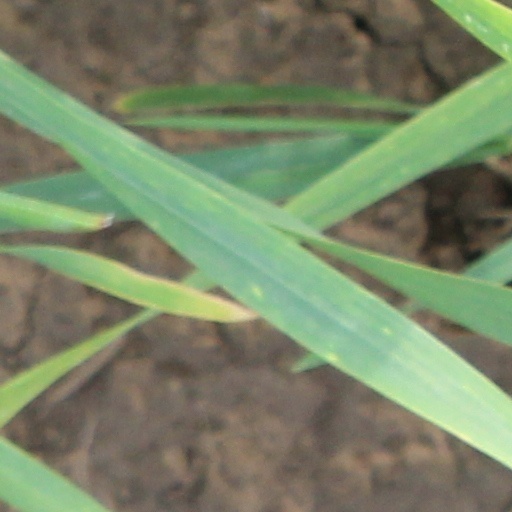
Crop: wheat